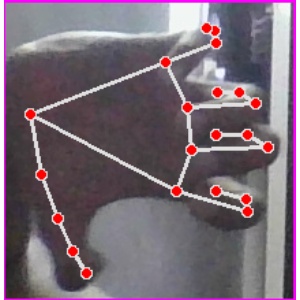
अक्षर: त